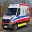
Label: ambulance